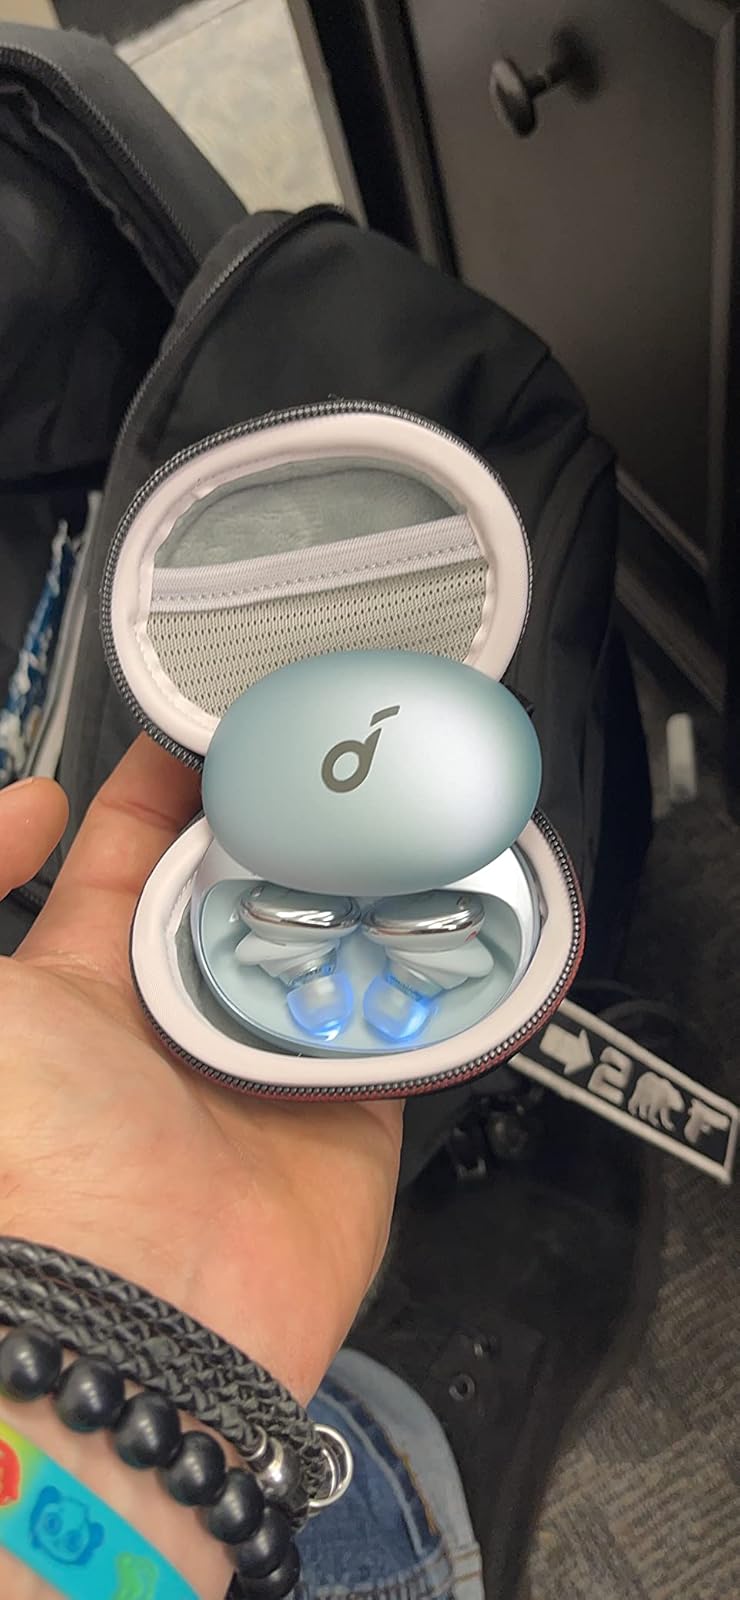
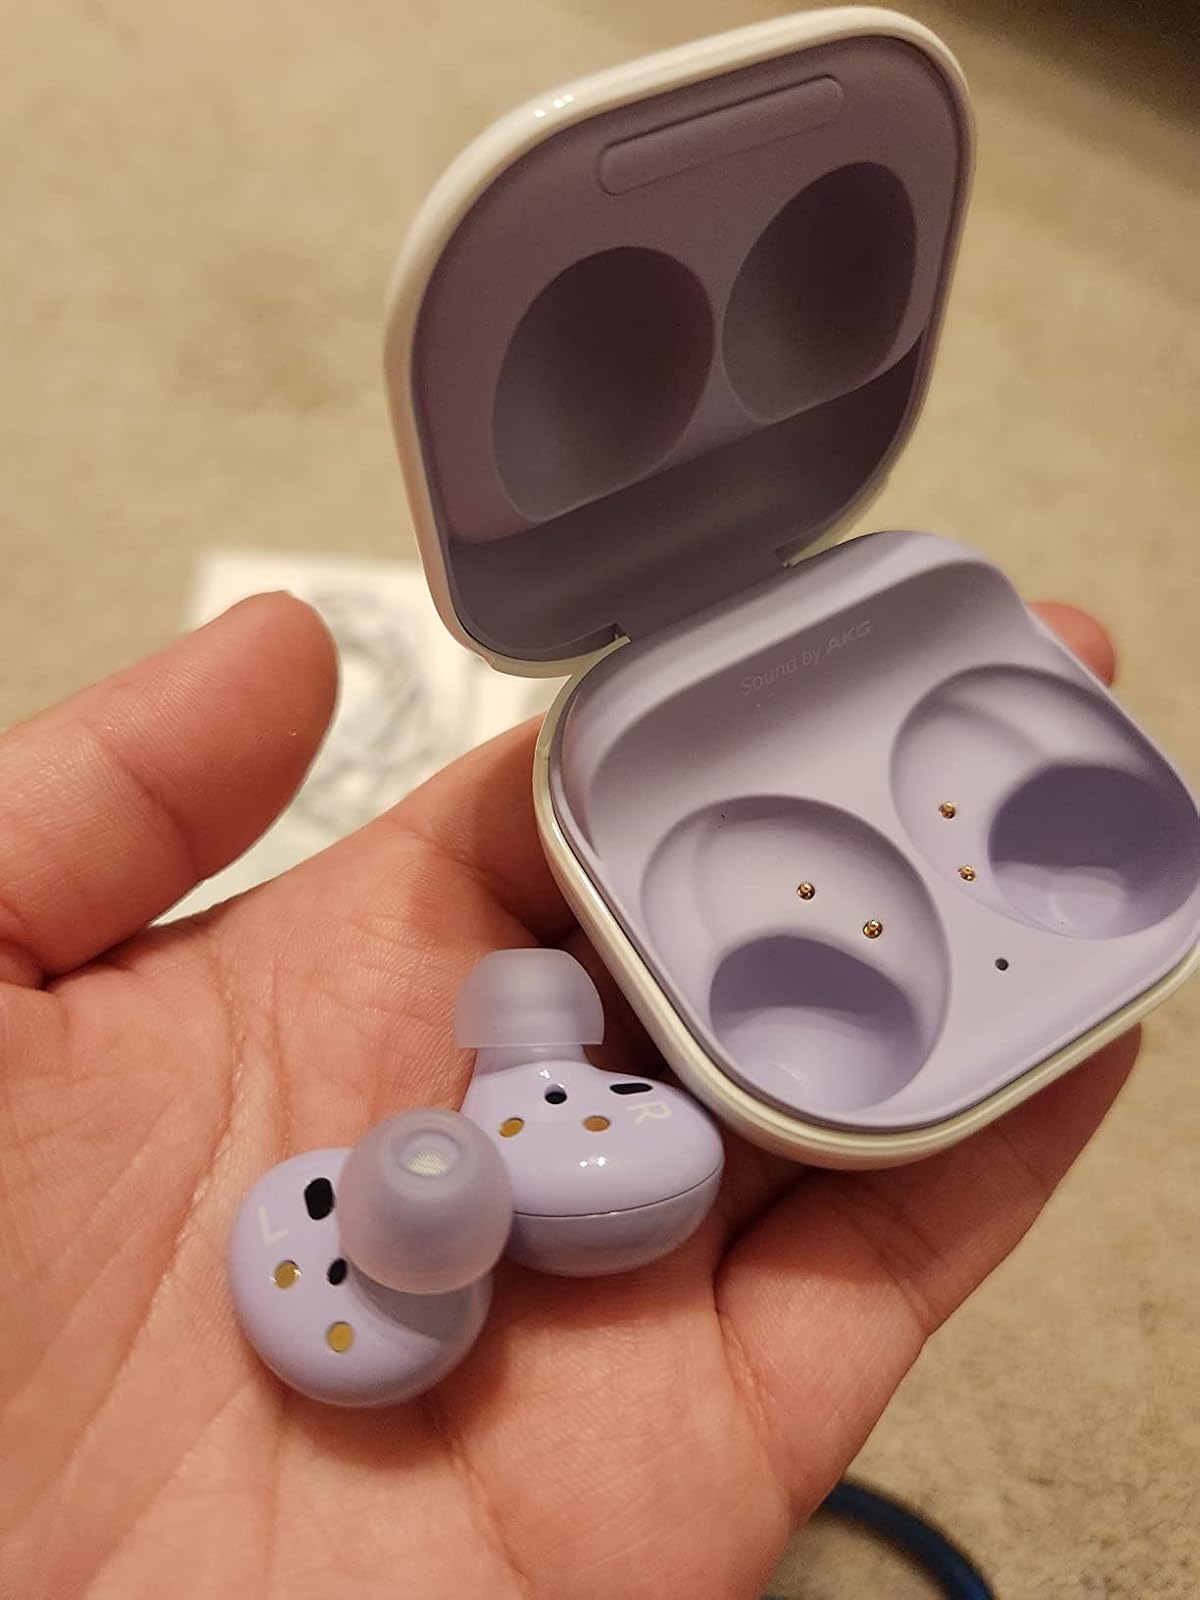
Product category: earbuds
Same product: no